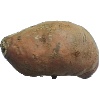
Label: Potato Sweet 1